Dohyō

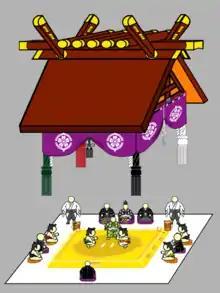
Illustration showing a "dohyō" in use at a modern professional match

In professional sumo, a new "dohyō" is built prior to each tournament by the "yobidashi" (ring attendants), who are responsible for this activity. The process of building the "dohyō" and its 66 cm high platform takes three days and is done with traditional tools. The clay used is taken from the banks of the Arakawa River in Saitama Prefecture. However, due to growing urbanization, clay from Ibaraki Prefecture has started to be used. The surface is covered by sand. The "dohyō" is removed after each tournament and, in the case of the Nagoya tournament, pieces are taken home by the fans as souvenirs. The "yobidashi" also build the "dohyō" for training stables and sumo touring events.